Seikel Motorsport

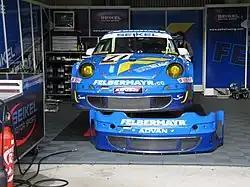
Seikel's final motorsports entry, a Porsche 997 GT3-RSR, at the 2007 24 Hours of Le Mans.

Seikel Motorsport was a German auto racing team founded by Peter Seikel in 1968. After running national series, the team moved on to touring car racing before finally grand tourer racing. Peter Seikel officially retired in 2007 at the 24 Hours of Le Mans, officially ending the team as well.